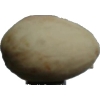
Label: pistachio